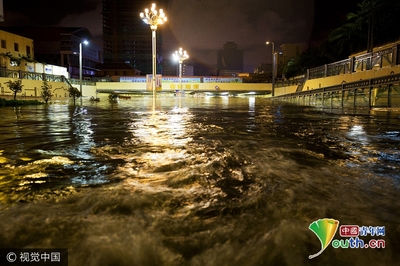
Weather: rain or strom